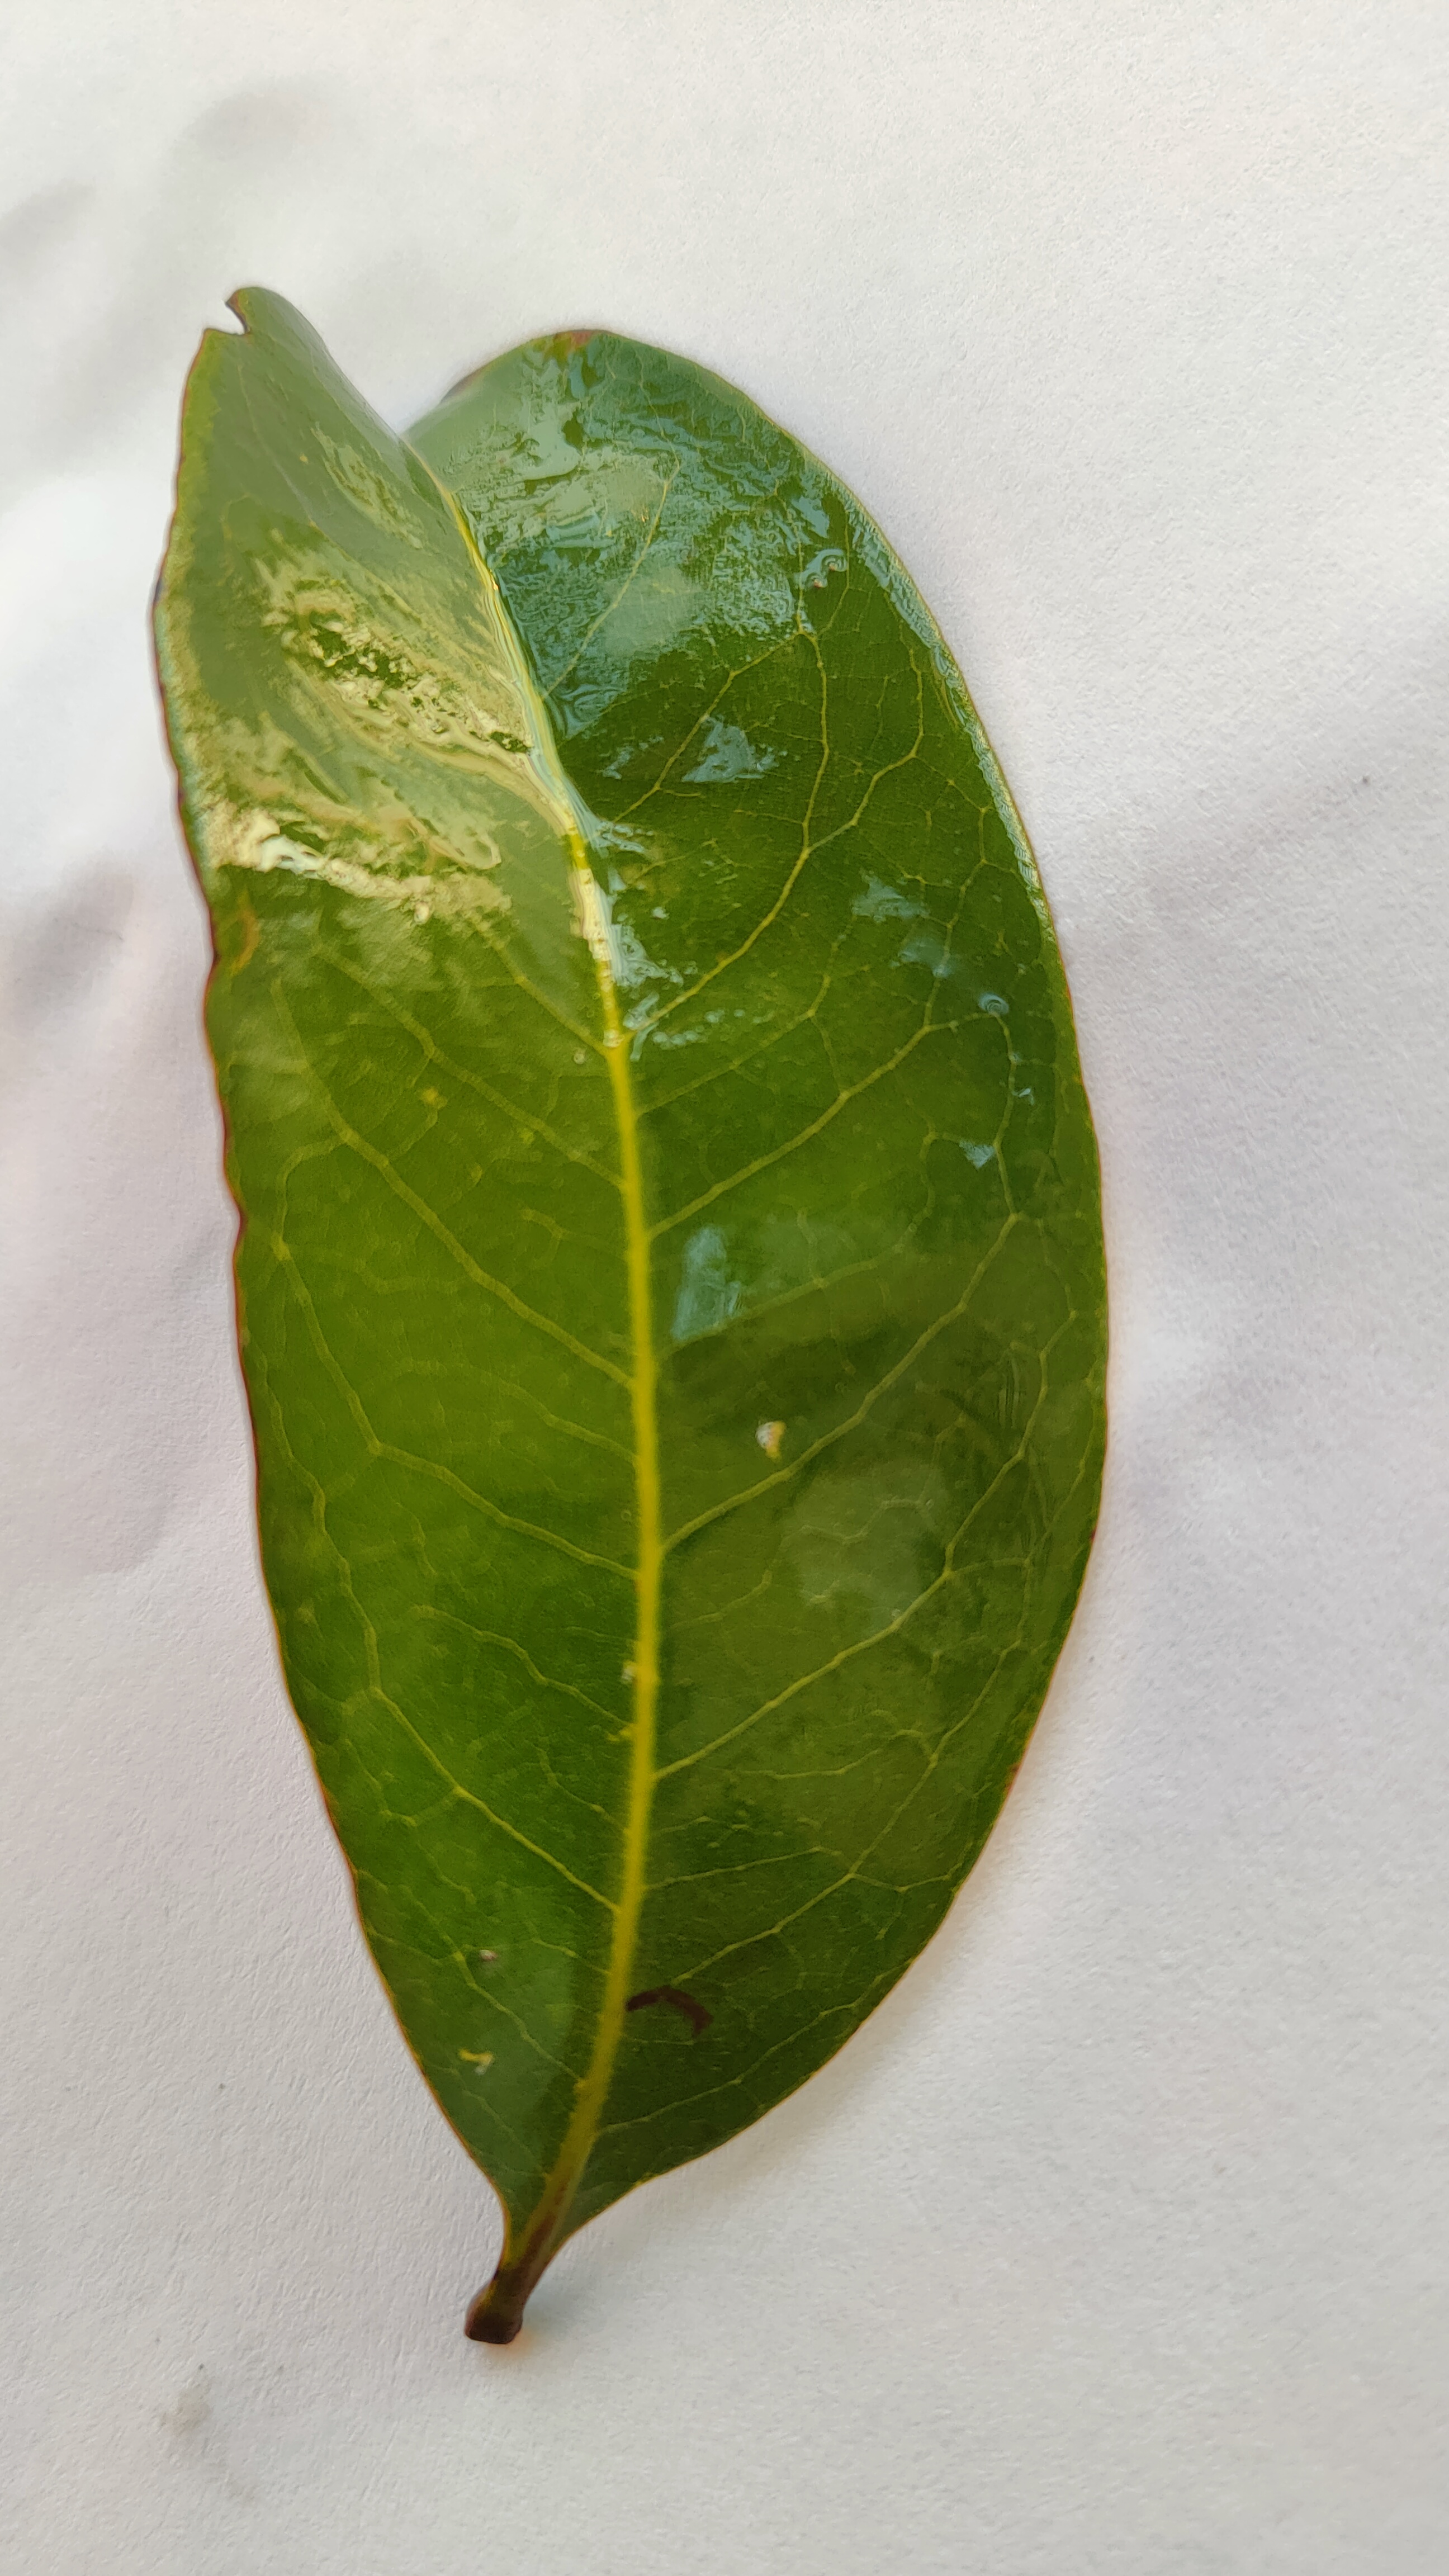
Leaf variety: Lychee